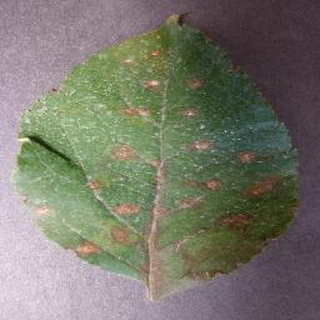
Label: apple_cedar_apple_rust